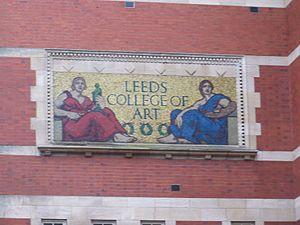
Leeds College of Art and Design est une école supérieure d'art, fondée en 1846, située dans la ville de Leeds dans le nord de l'Angleterre.